Ikiryō

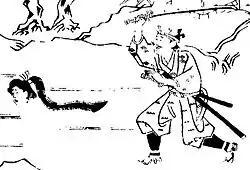
"" from the 1573 work

The can also possess the object of its infatuation, who is neither rival nor enemy. The , a tale allegedly based on events that occurred during Kyōhō 14 or 15 (1729–1730), a Kyoto merchant named had a teenaged son named Matsunosuke possessed by the spirit of two women who loved him, and who tormented the boy's conscience. On occasion, he would be suspended in mid-air, engaging in conversation as if the girls were present before his eyes, the 's words being spoken through the boy's lips. Finally the family sought help from a renowned priest named Zōkai. The priest successfully exorcised the boy and cured his condition, but rumors had already spread regarding the incident.